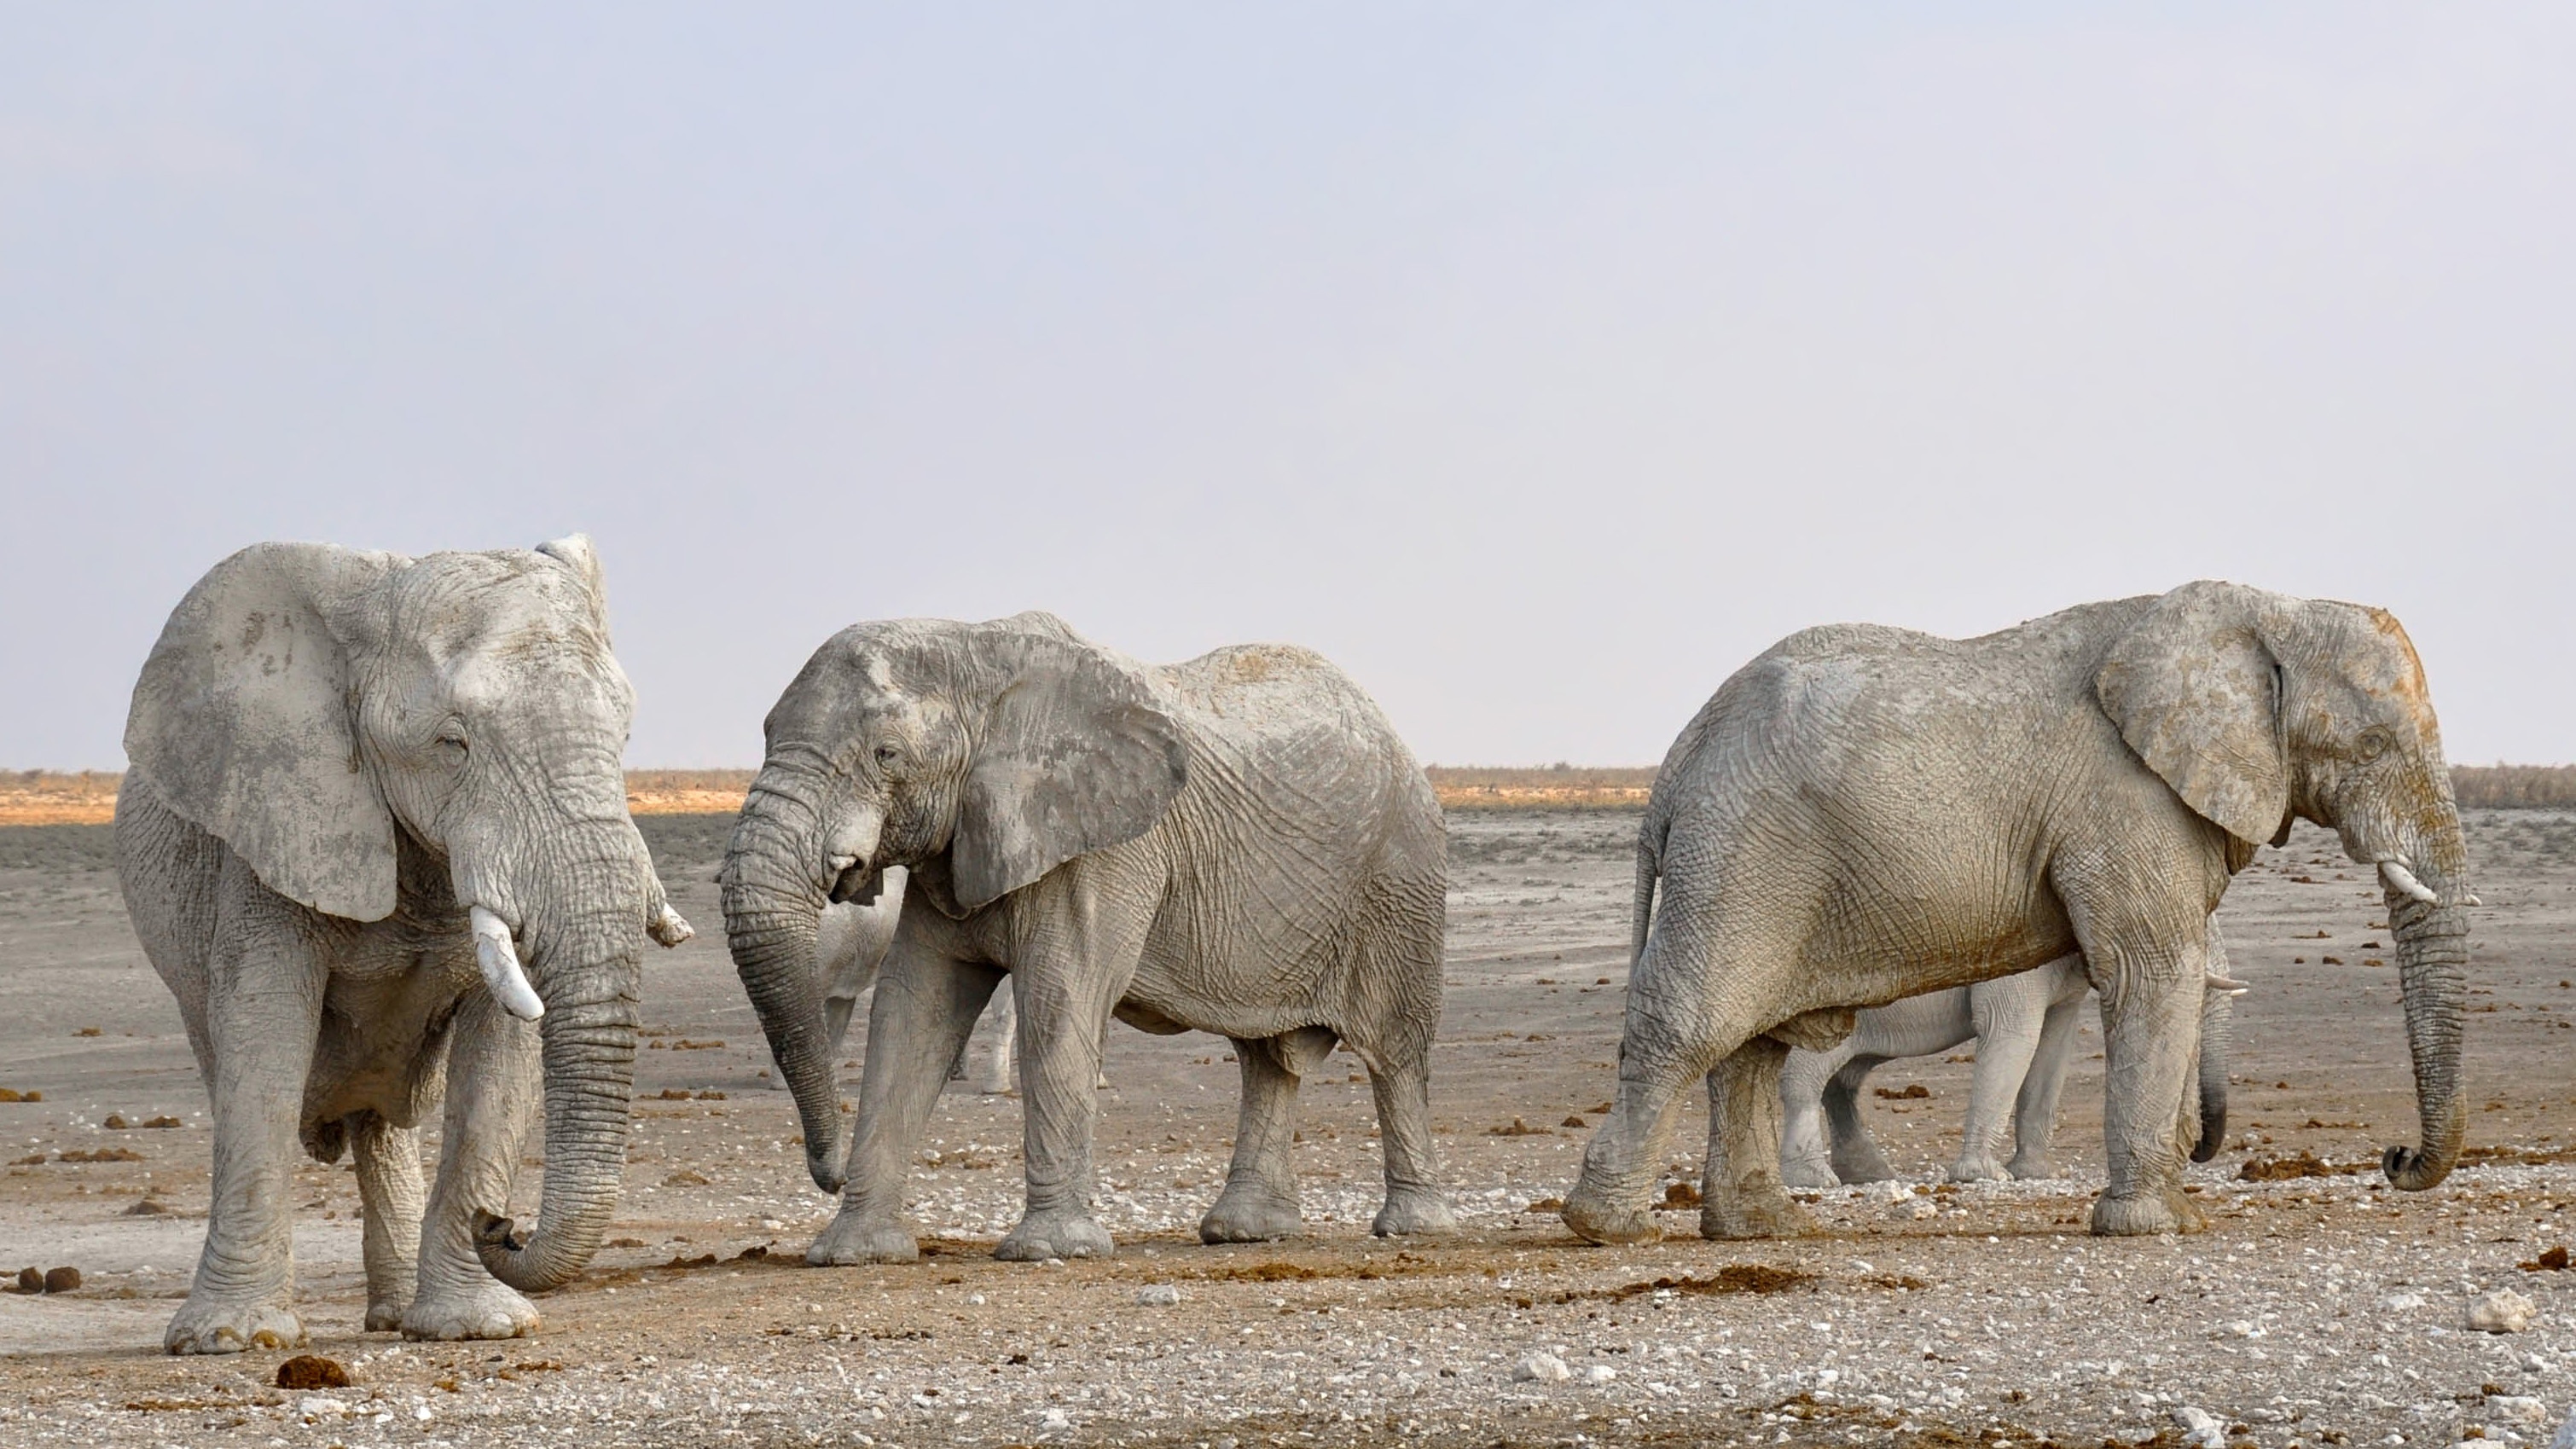
nature, adventure, animal, dry, wildlife, herd, africa, mammal, national park, fauna, savanna, elephant, safari, herd of elephants, namibia, heiss, african bush elephant, indian elephant, african elephant, elephants and mammoths